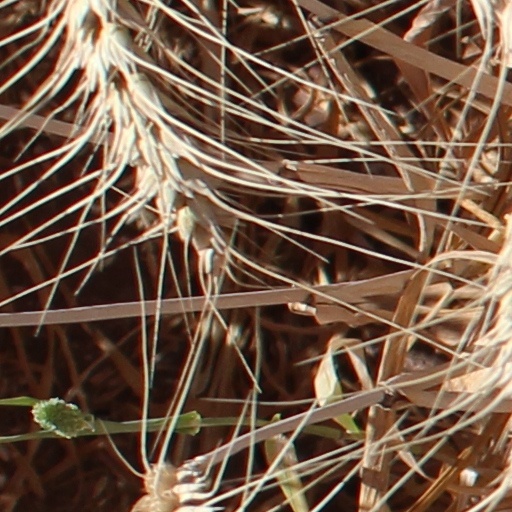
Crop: wheat